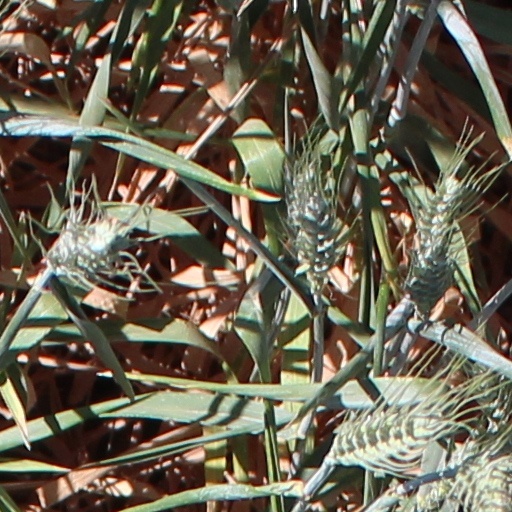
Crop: wheat